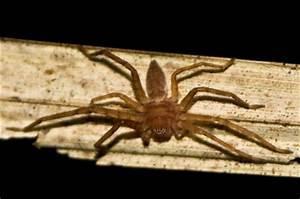
spider